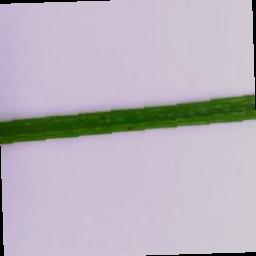
Label: Rice___Leaf_Blast